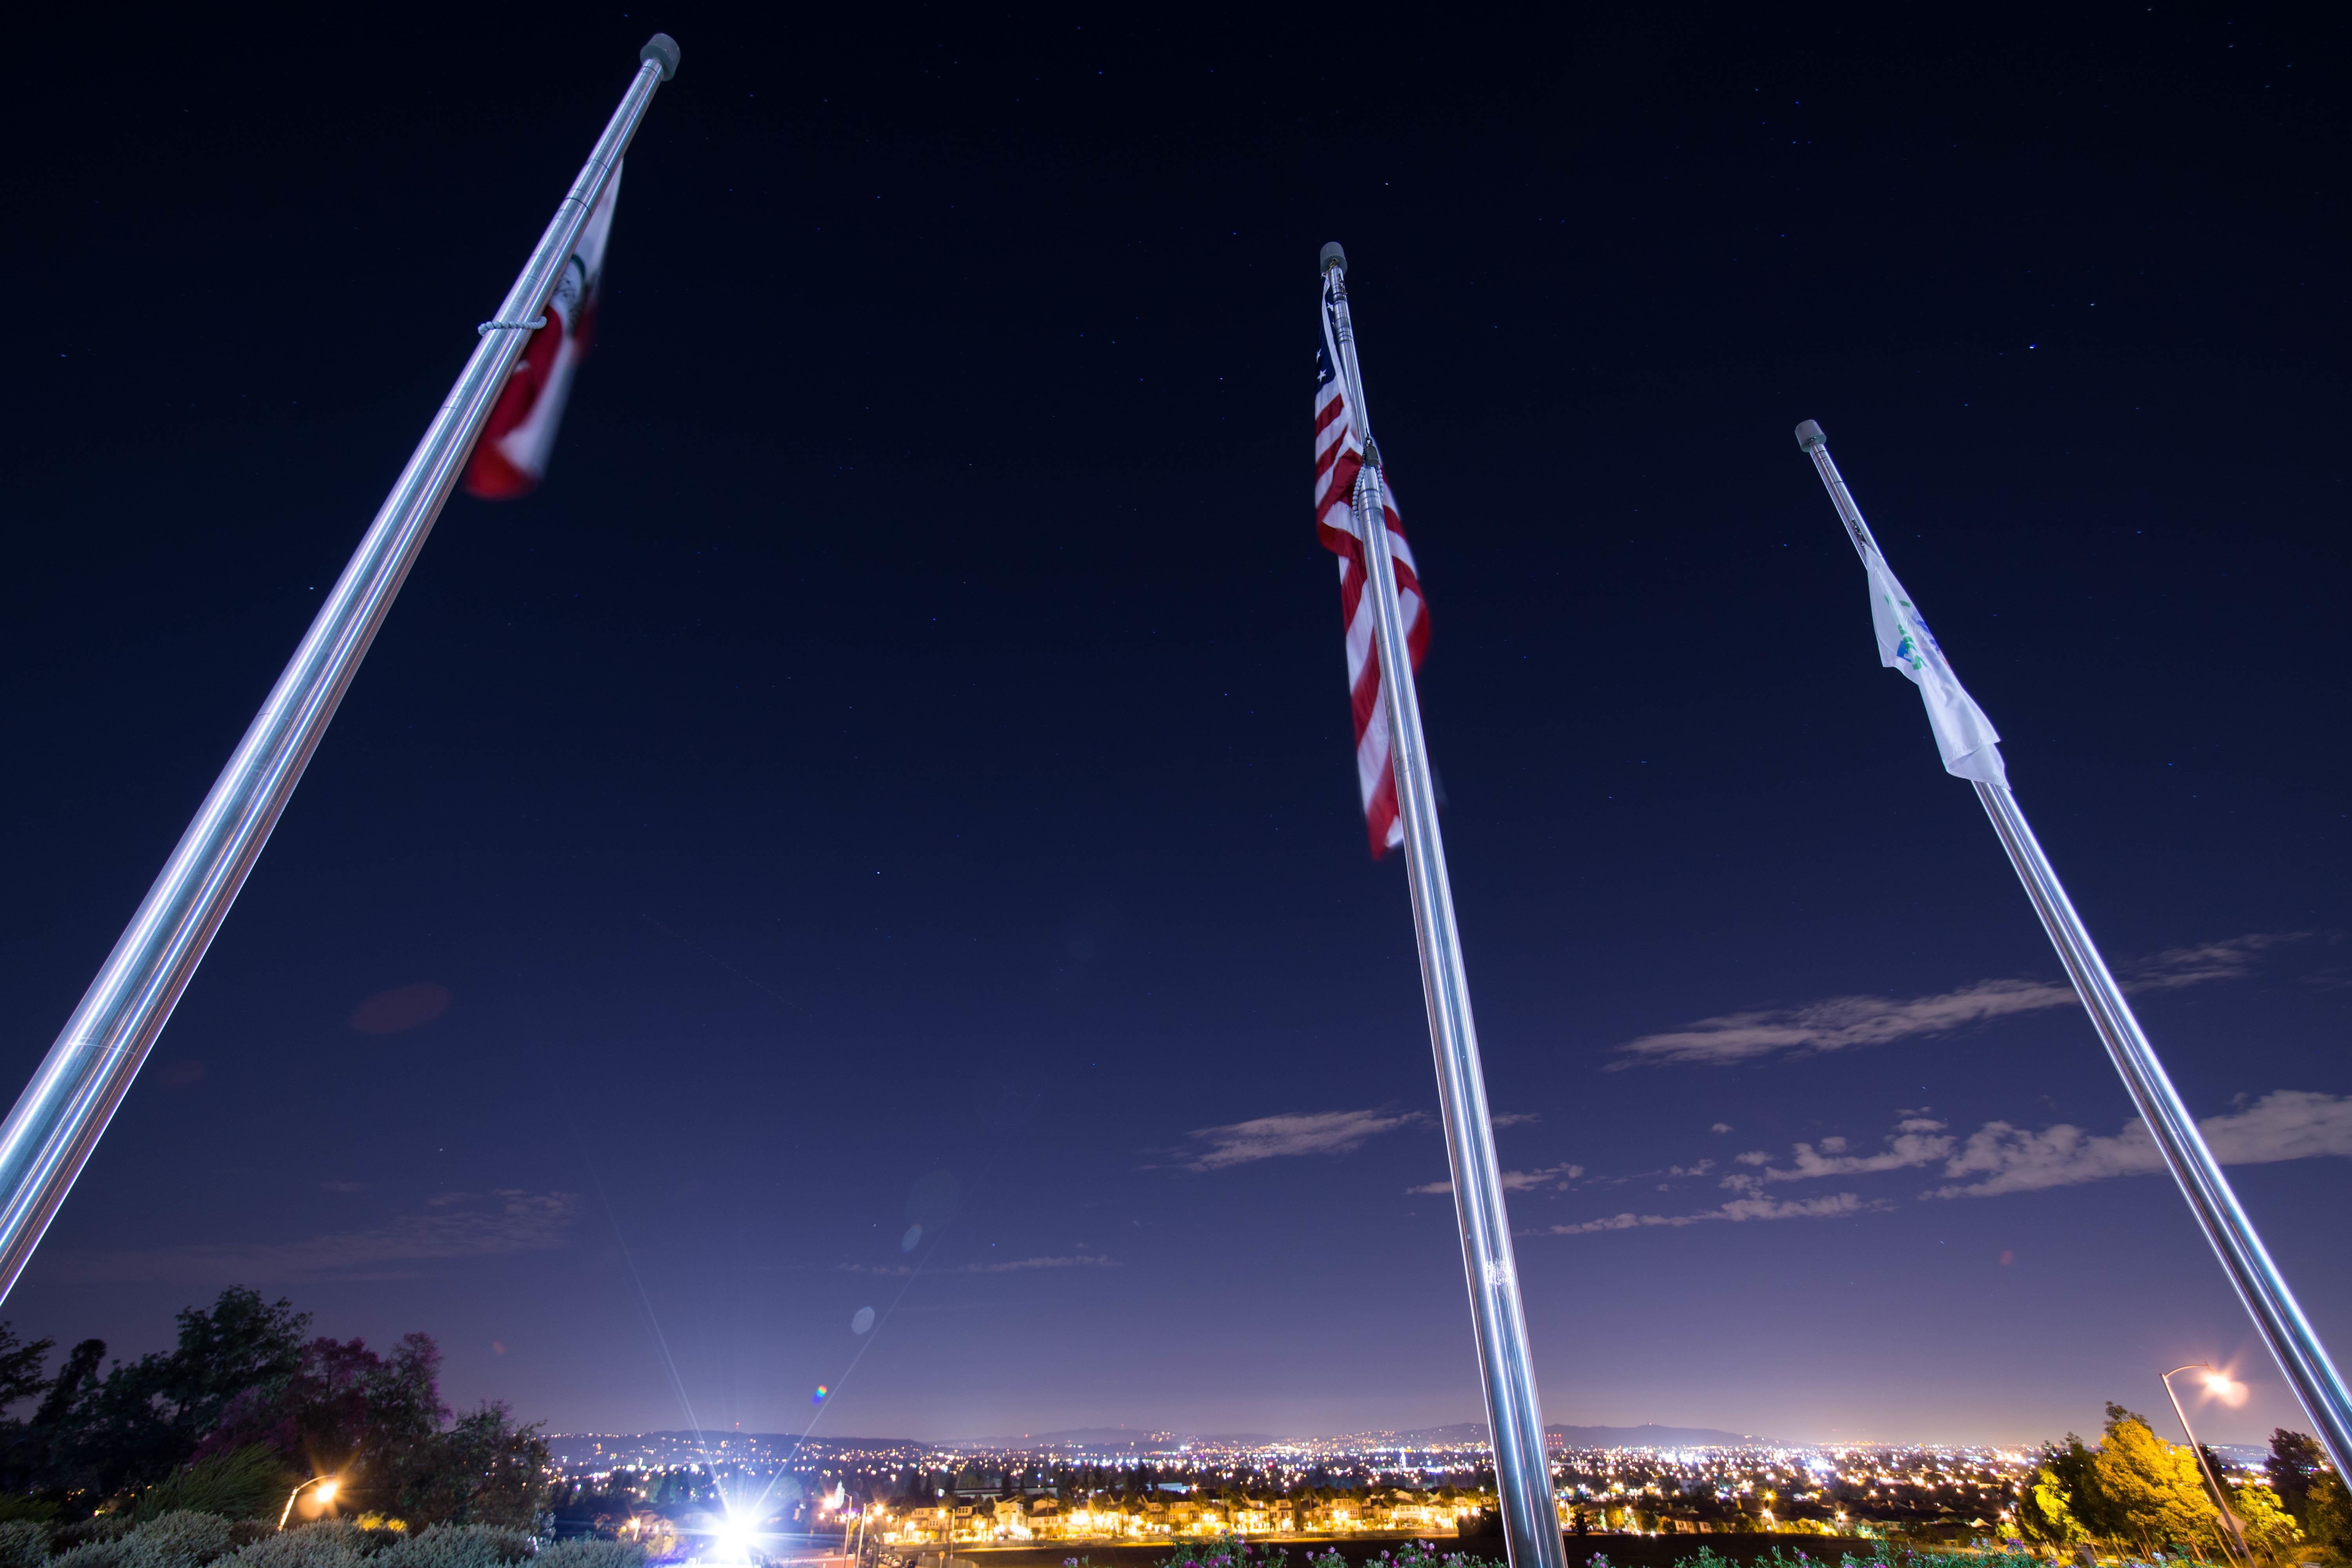
light, sky, night, city, skyscraper, reflection, mast, usa, united states of america, flags, city lights, flag poles, atmosphere of earth